Turkey national football team

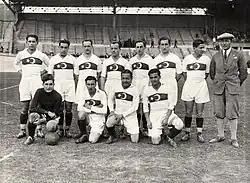
Turkey at the 1928 Summer Olympics in Amsterdam

After qualifying for Euro 2020, which would be postponed to June and July 2021 due to COVID-19, Turkey was drawn against Russia, alongside Hungary, and Serbia in the 2020–21 UEFA Nations League B. They performed poorly in their two opening games in September 2020. The first game against Hungary at home saw Turkey suffer a 1–0 defeat courtesy of a free kick from Dominik Szoboszlai. Playing in Belgrade, following Aleksandar Kolarov's red card, the Turks were held goalless against Serbia. This hampered their chances of qualifying for League A, as their next opponents in October would be Russia (a country that Turkey hasn't beaten since 1975) and Hungary.